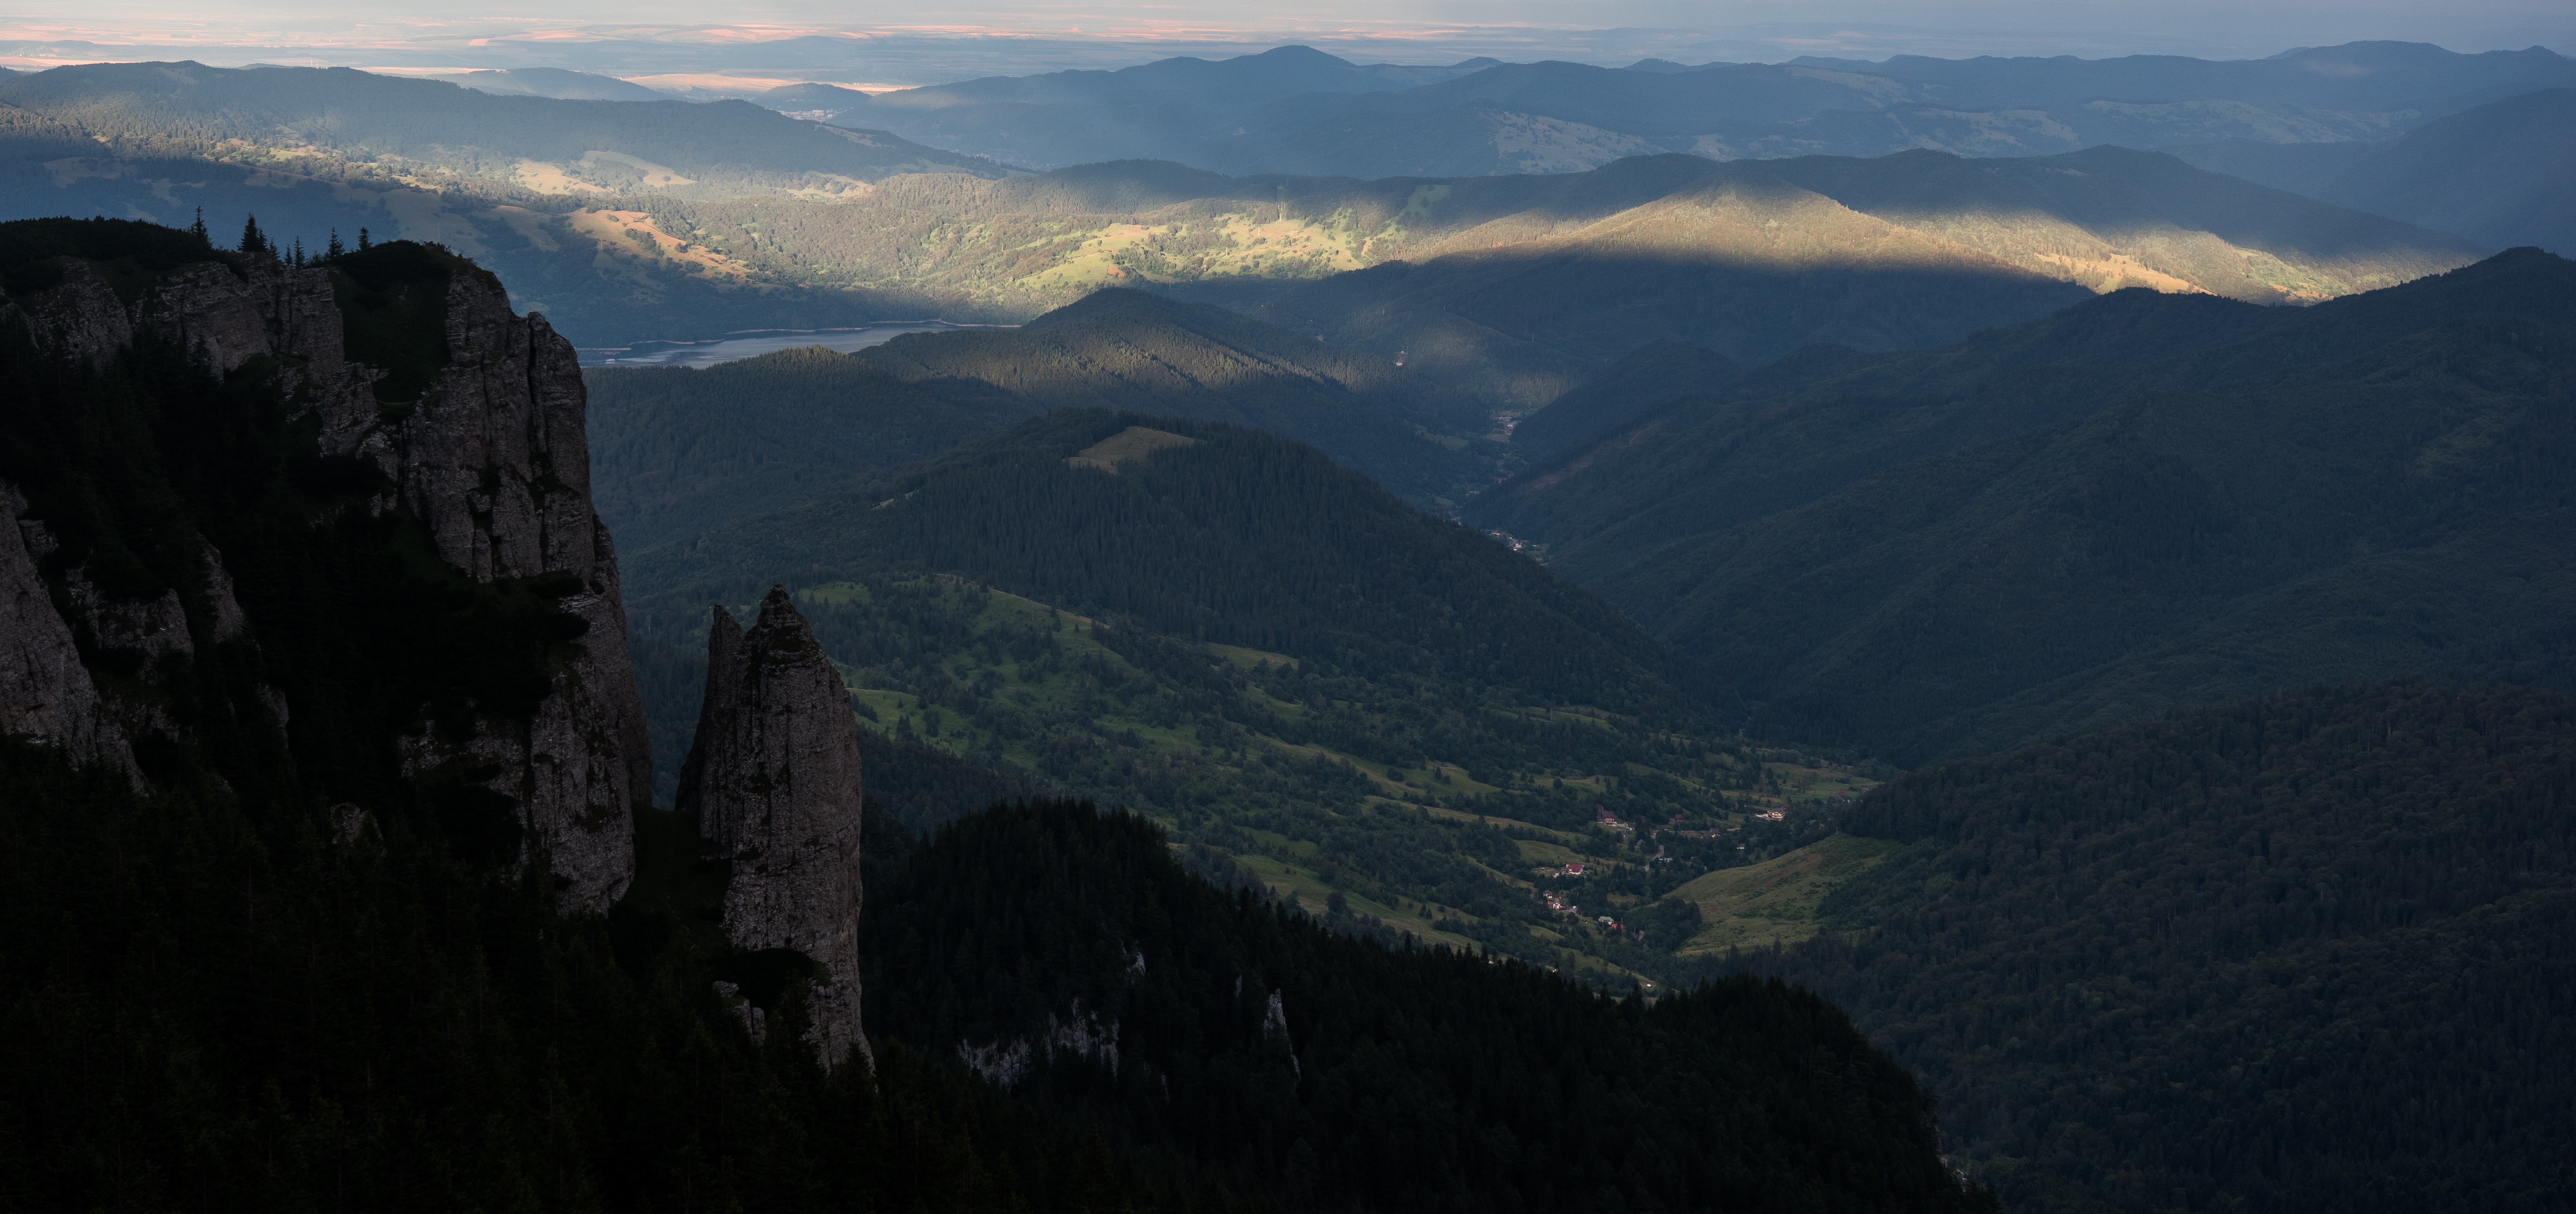
landscape, nature, wilderness, mountain, hill, valley, mountain range, ridge, summit, alps, plateau, landform, mountain pass, geographical feature, atmospheric phenomenon, mountainous landforms